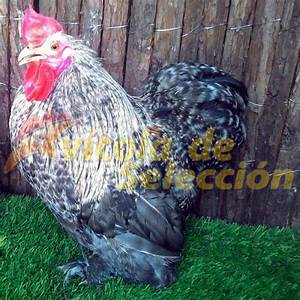
Label: gallina